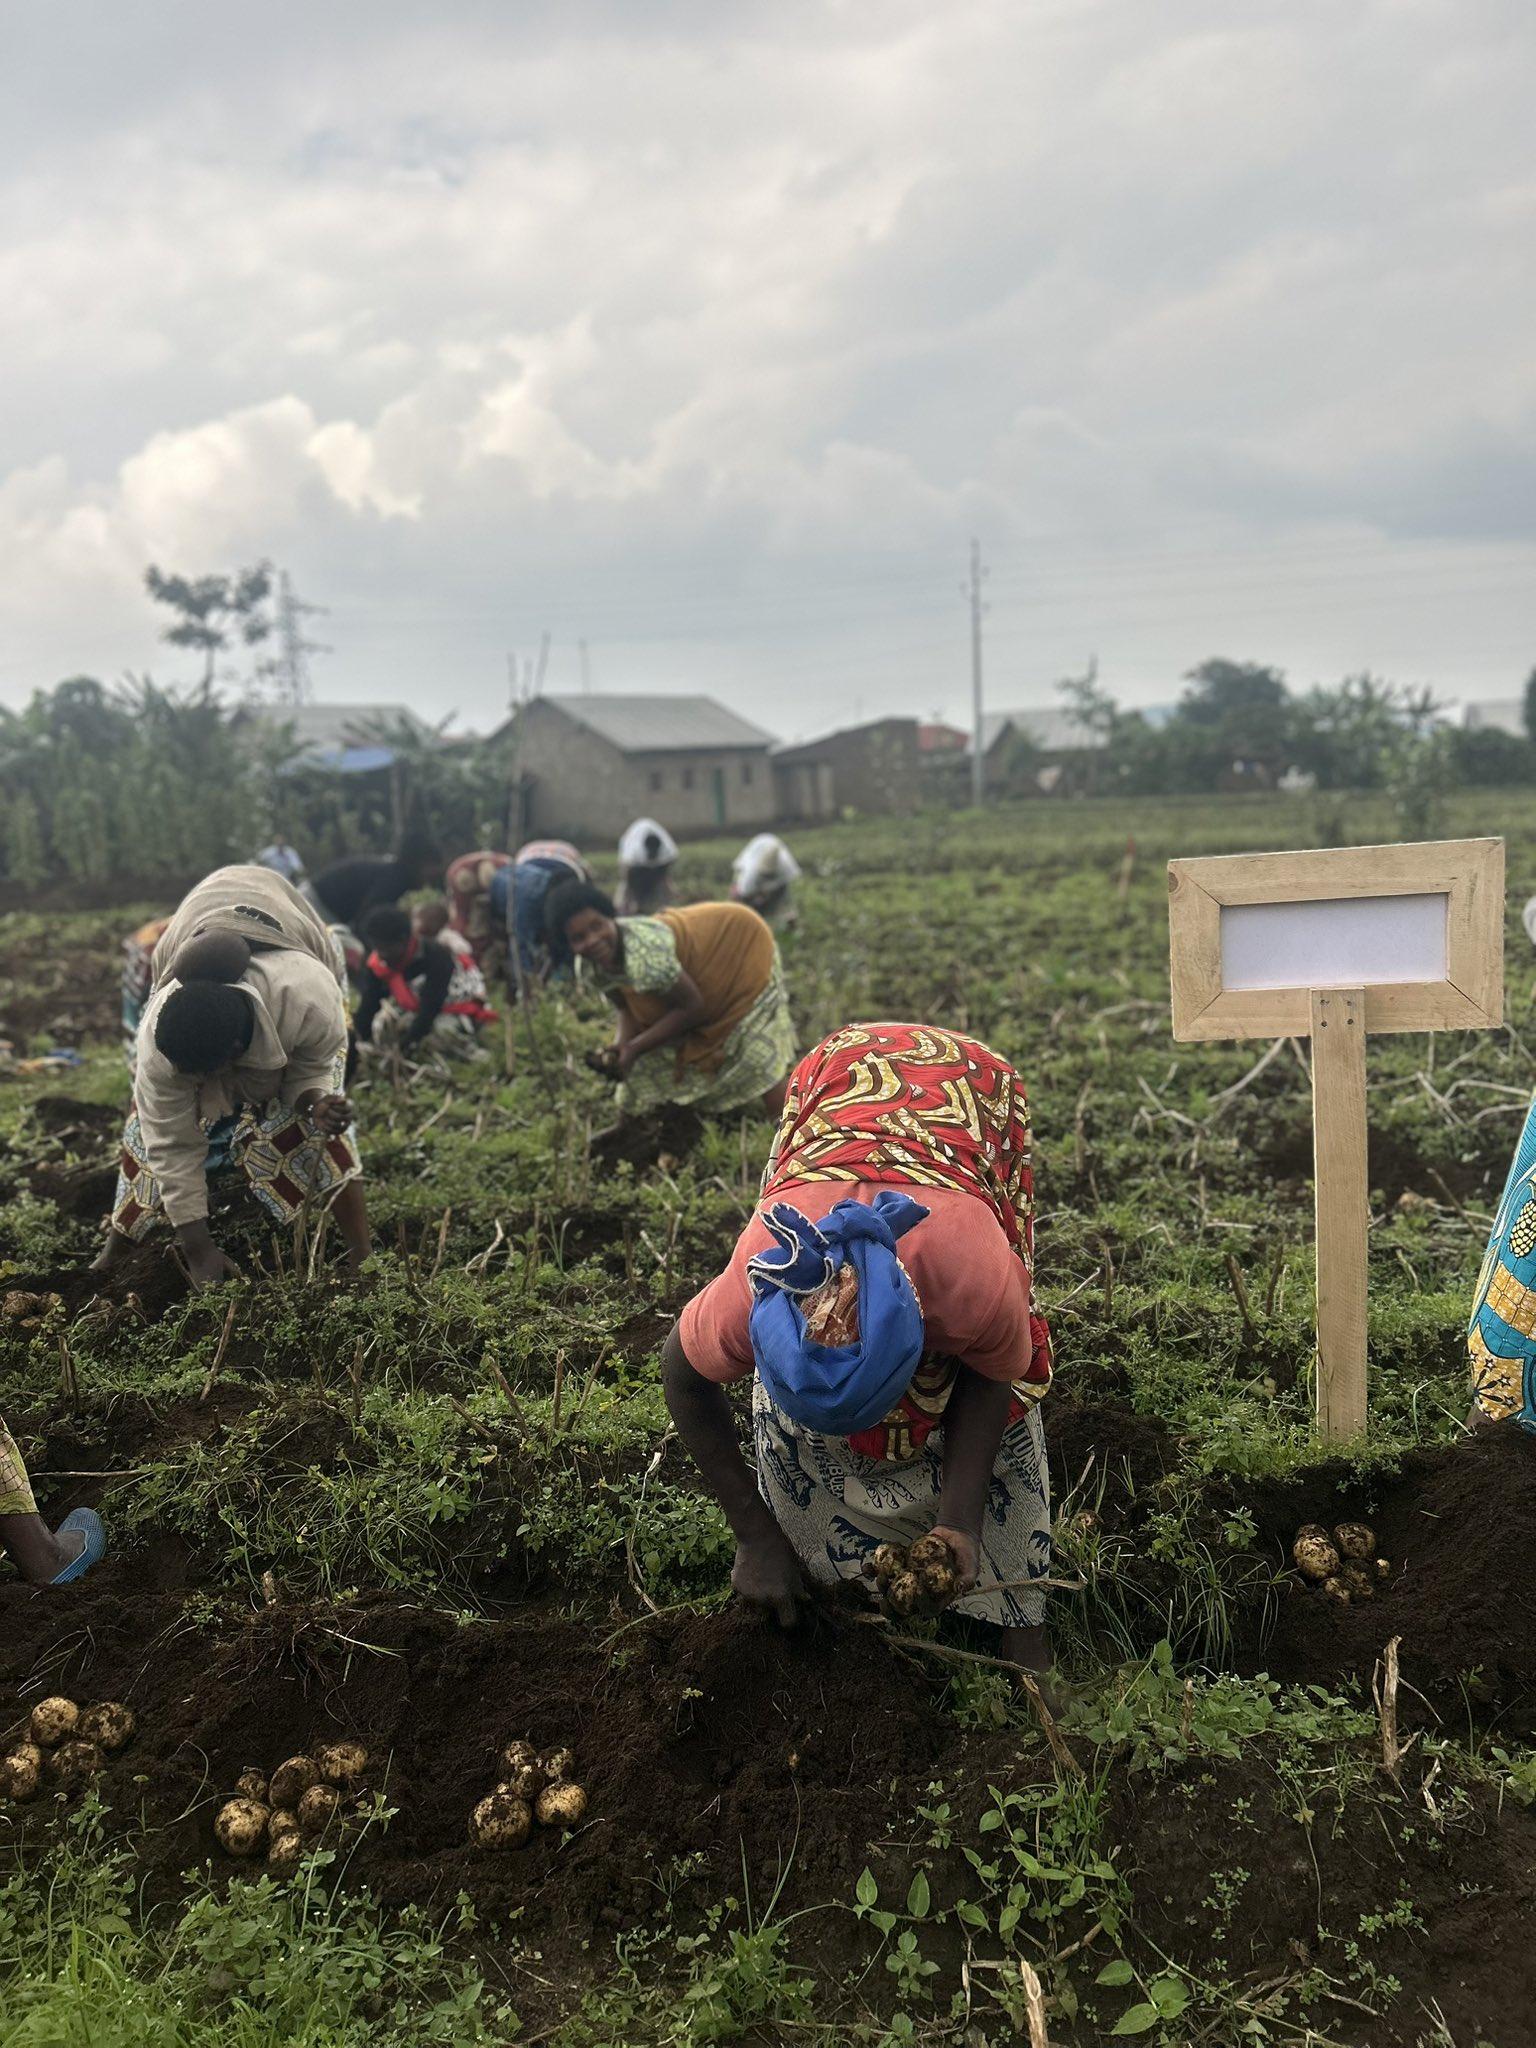
Kundi la wanawake wakichimba viazi shambani, wameinama na wamevalia Nguo za kawaida, wakionesha bidii katika kuvuna mazao. Mavuno mengi ya viazi yametapakaa chini, yakionesha uzalishaji mkubwa. Zao hili ni Muhimu kwani, linawawezesha wakulima kujipatia kipato cha maisha yao ya Kila siku.